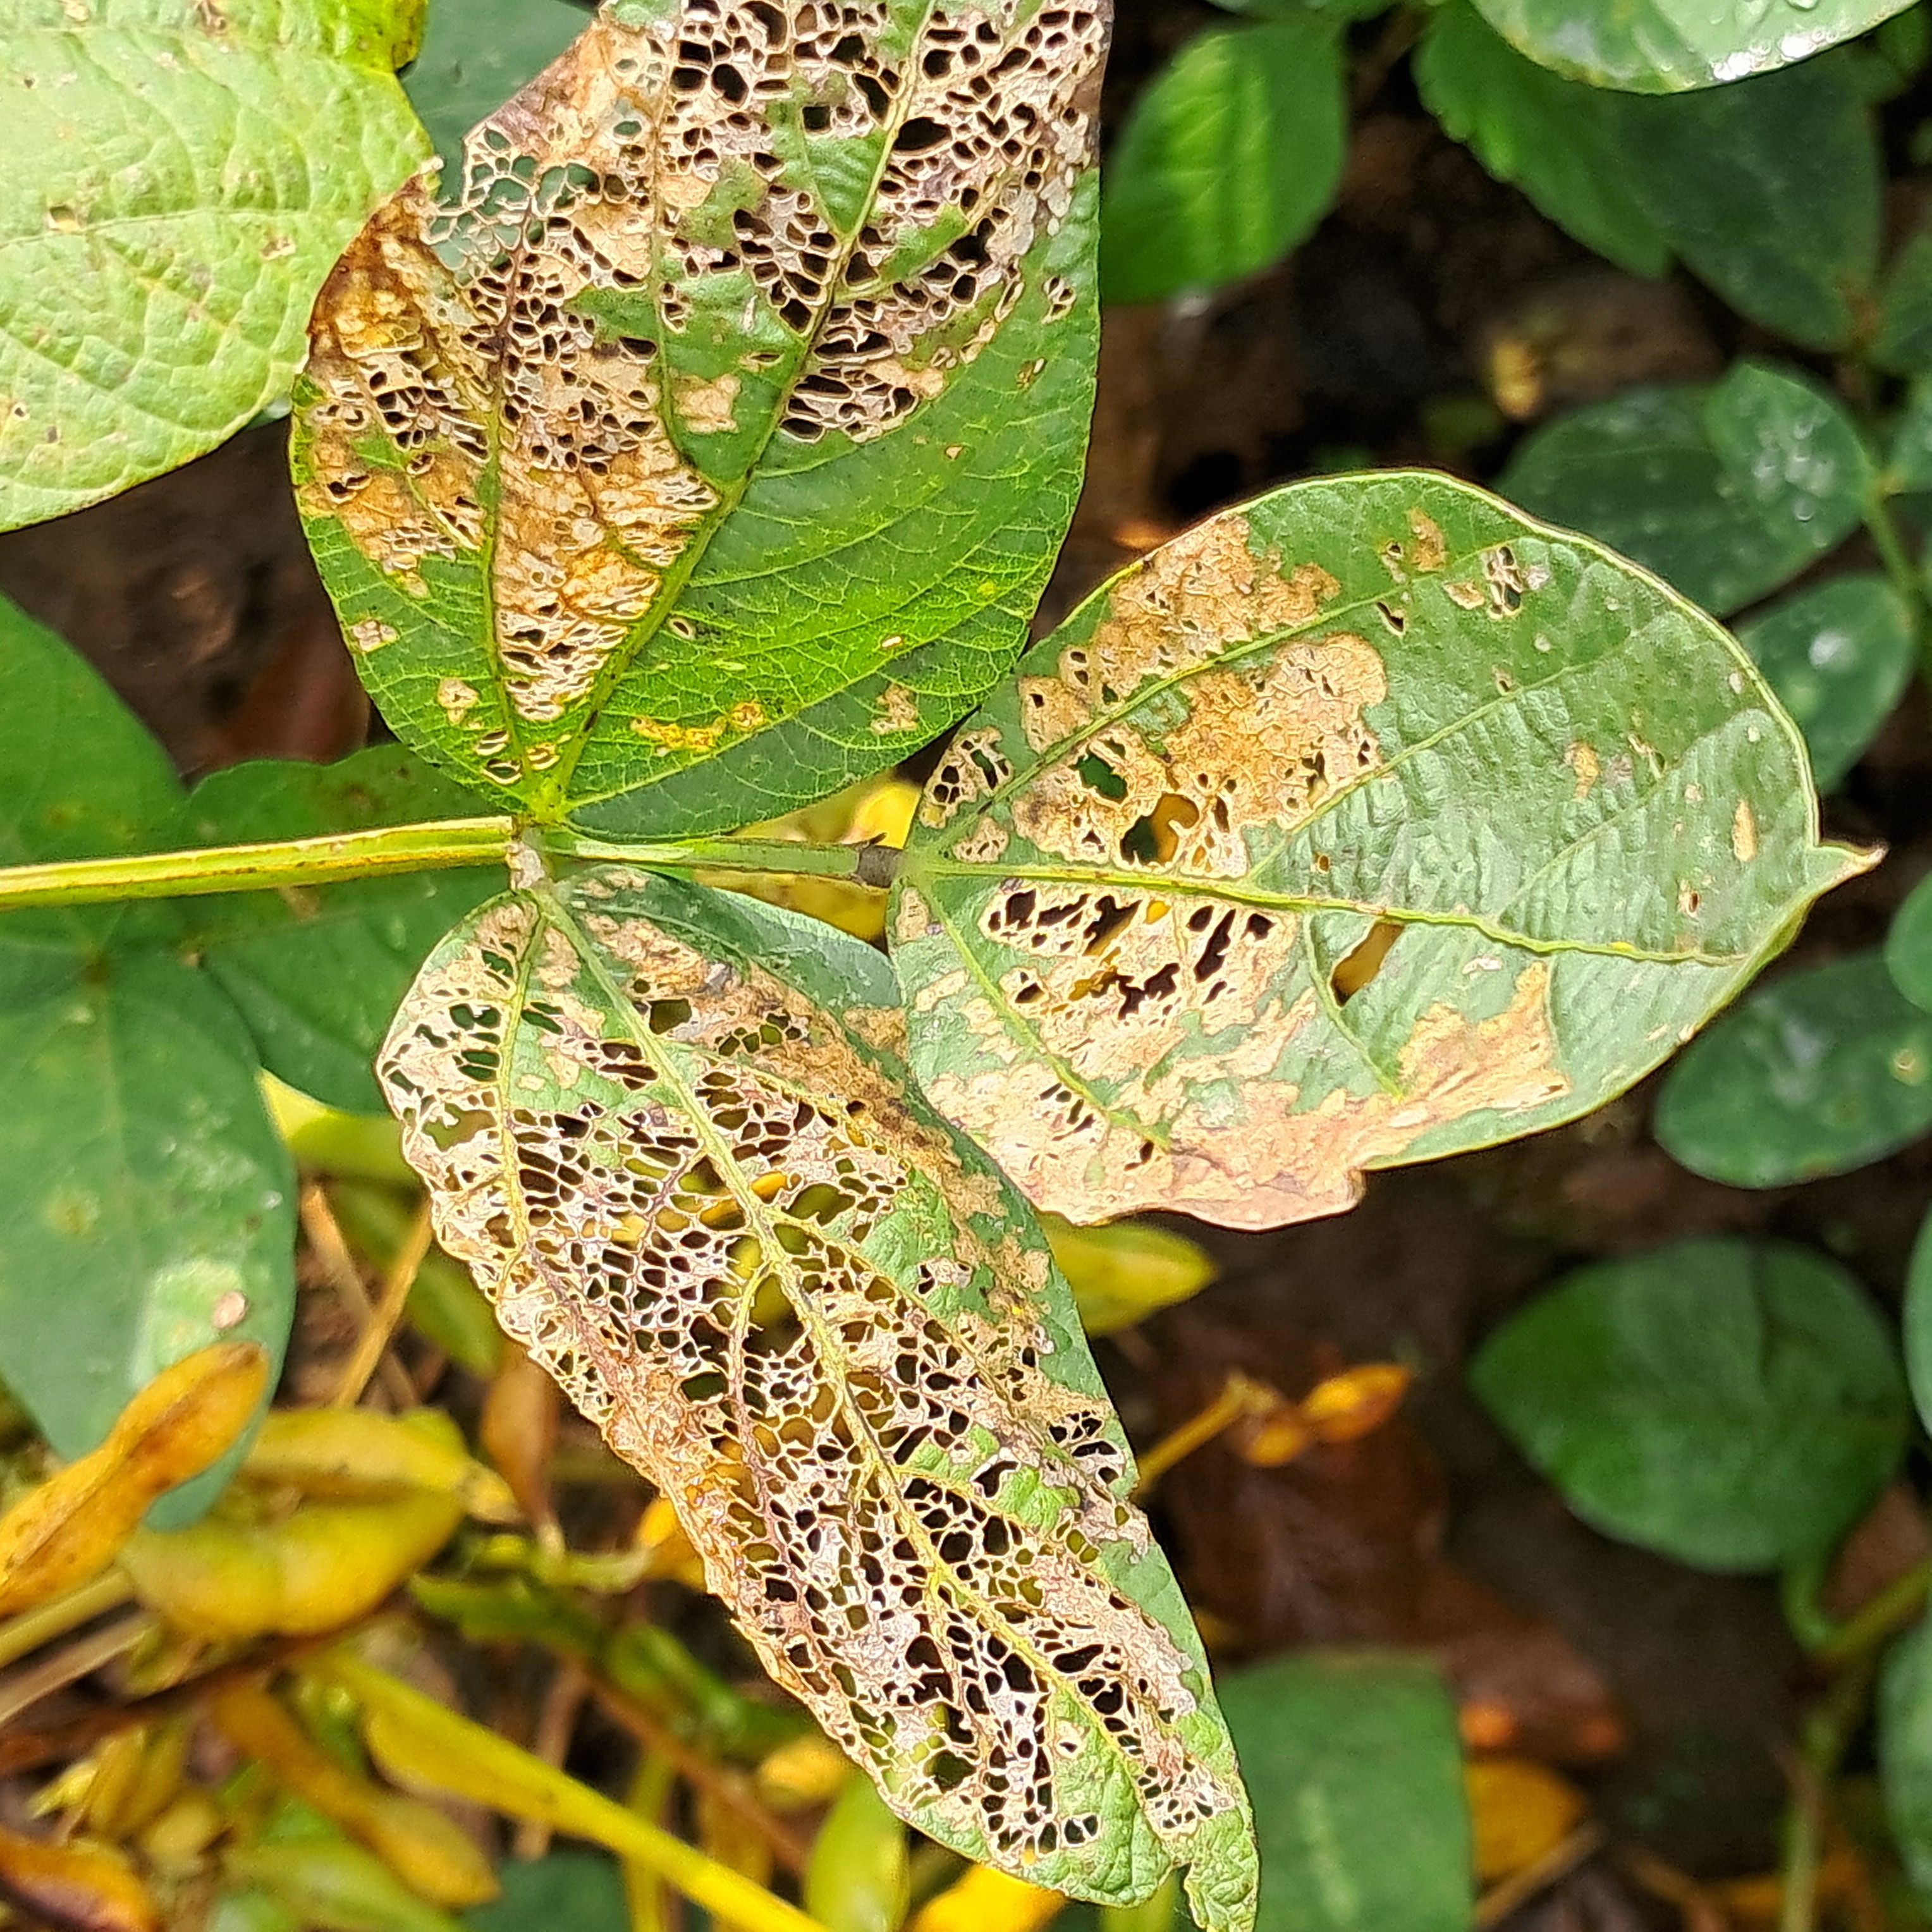
Label: Caterpillar_Semilooper_Pest